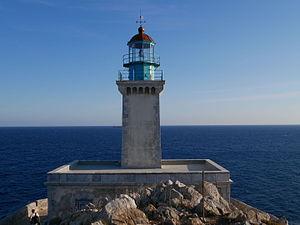
Le phare du cap Matapan ou Ténare (Ακρωτήριο Ταίναρο)
Le cap Ténare, aussi connu sous le nom de cap Matapan, est un cap du Péloponnèse, situé à l’extrême sud de la péninsule du Magne, en Laconie. Il baigne la mer Méditerranée à l'est et au sud, tandis que la mer Ionienne le borde à l'ouest. C’est le point le plus méridional de la Grèce continentale.